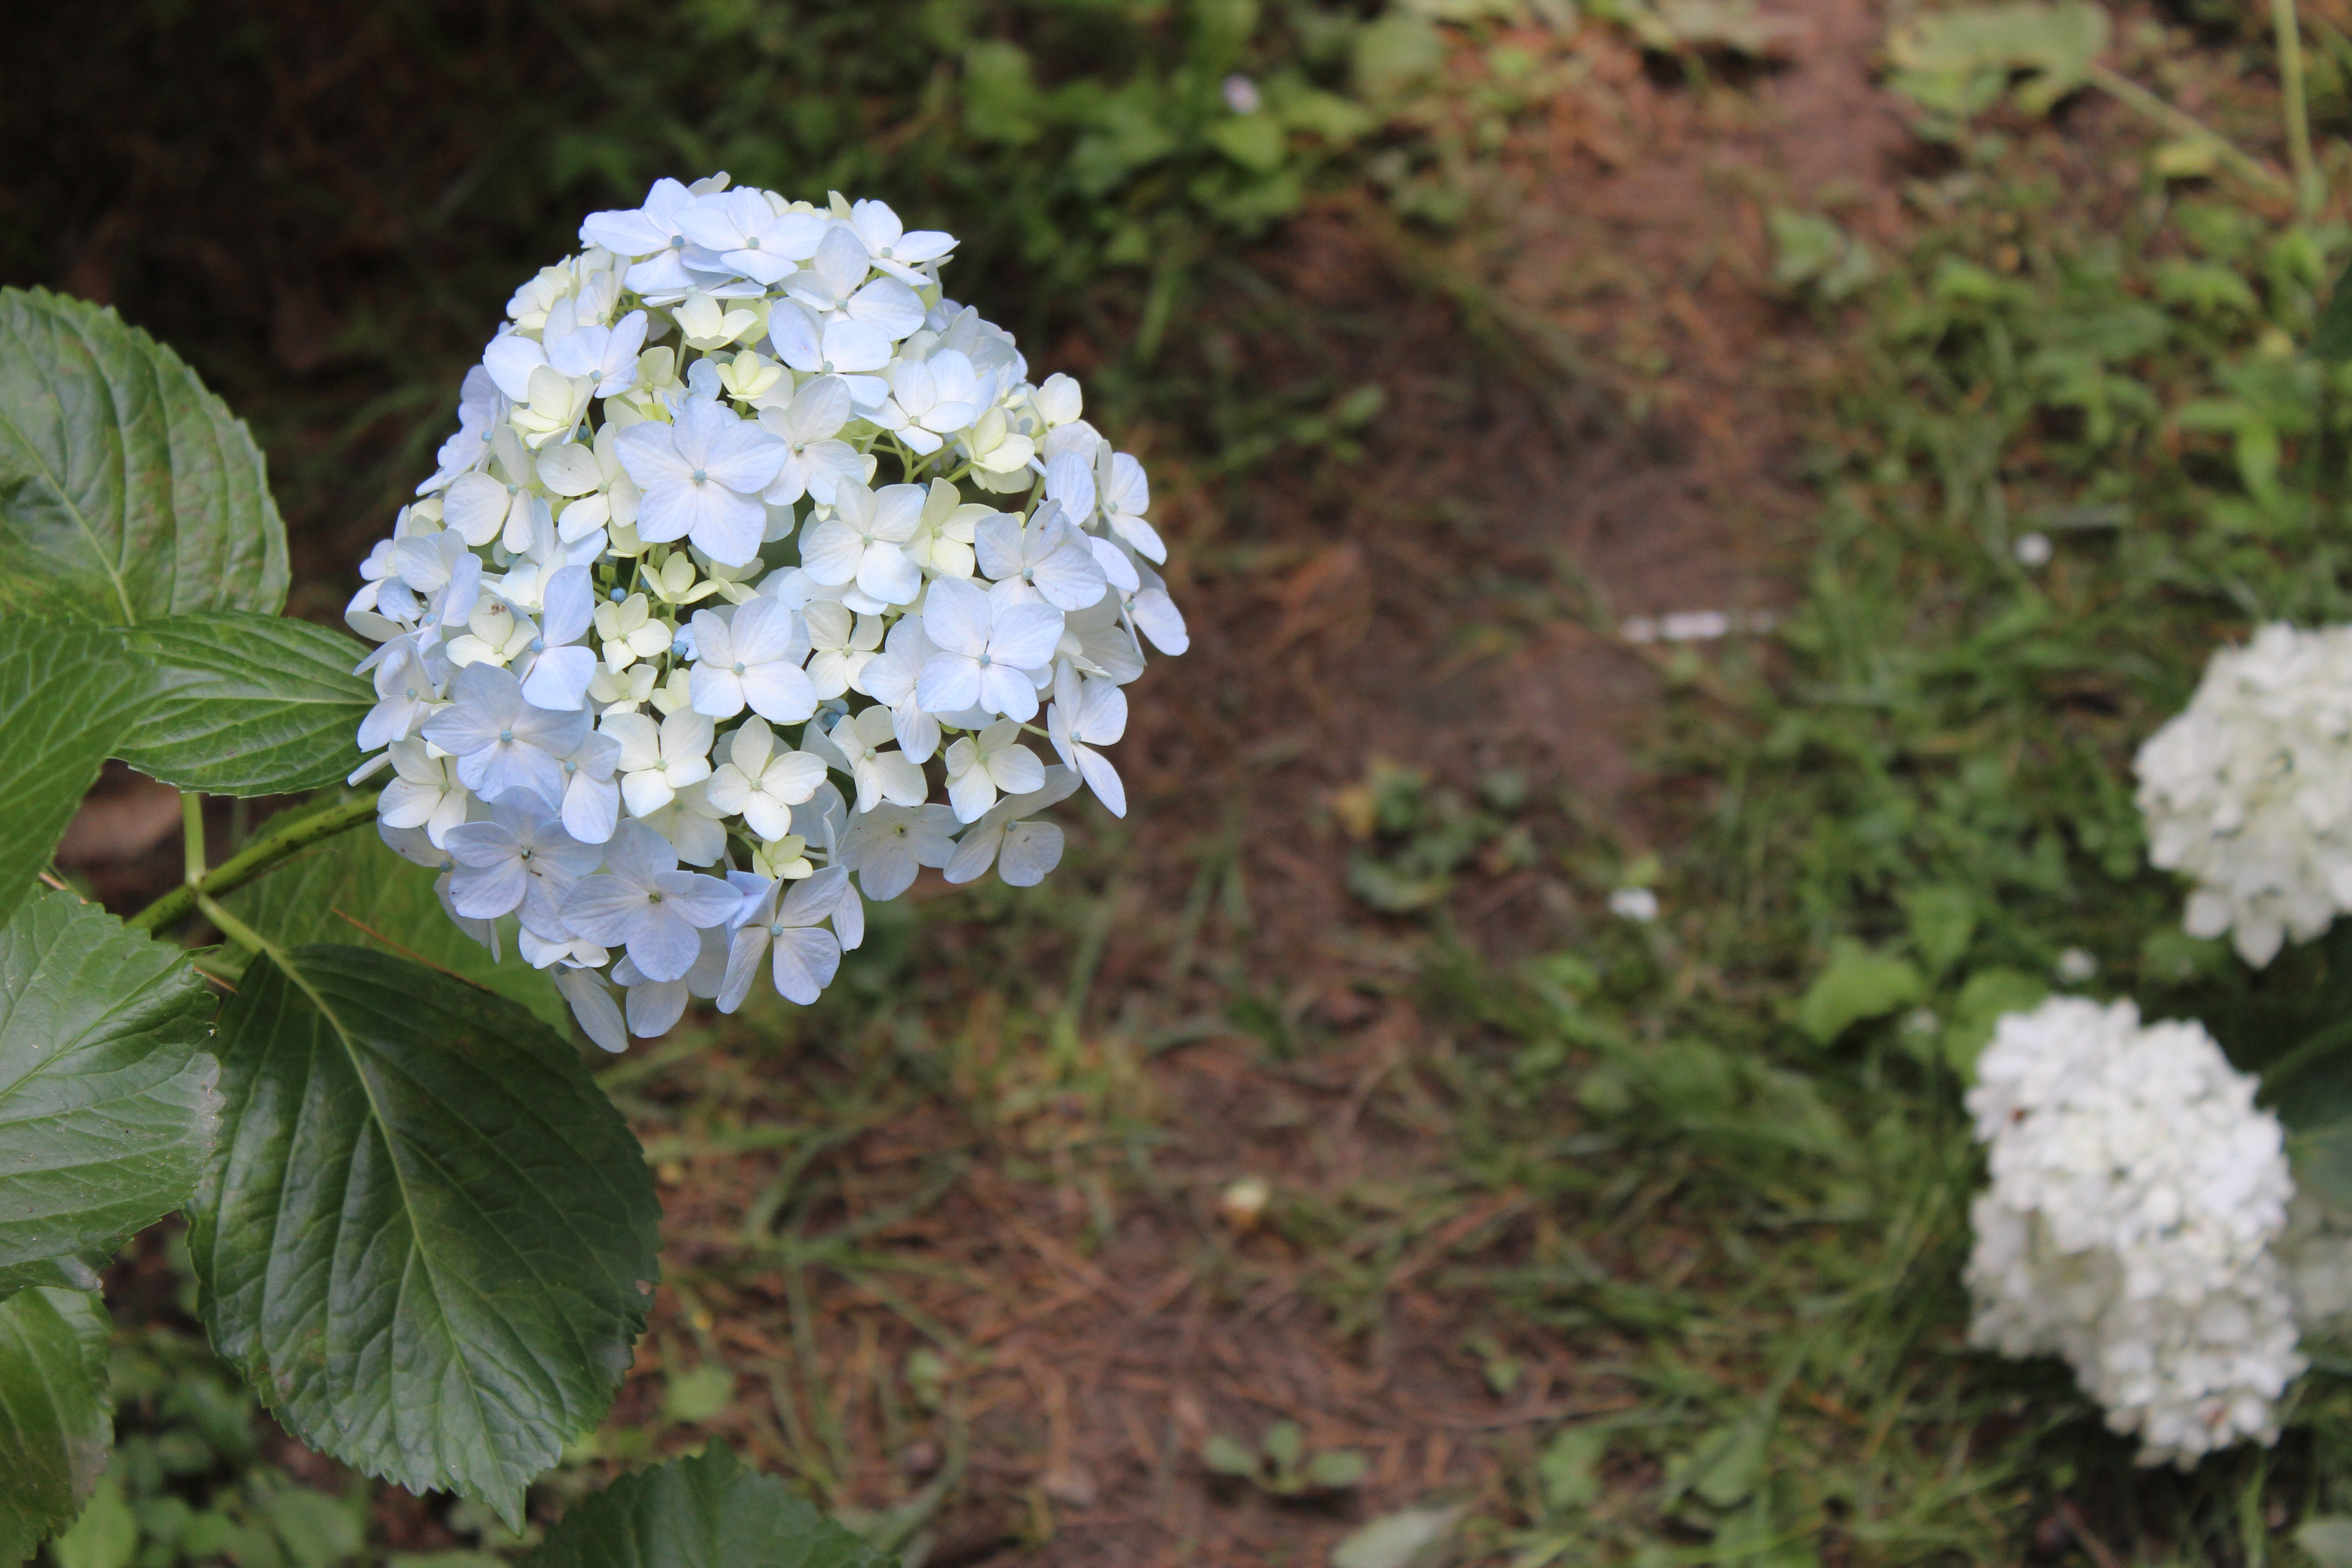
blossom, plant, flower, botany, flora, hydrangea, wildflower, shrub, viburnum, yarrow, flowering plant, hydrangeaceae, cornales, land plant, hydrangea serrata